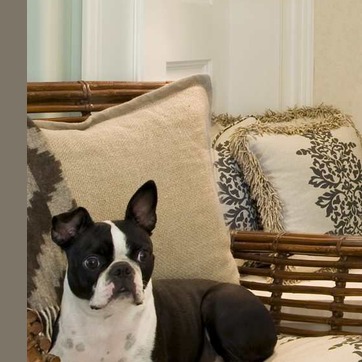
Material: fabric